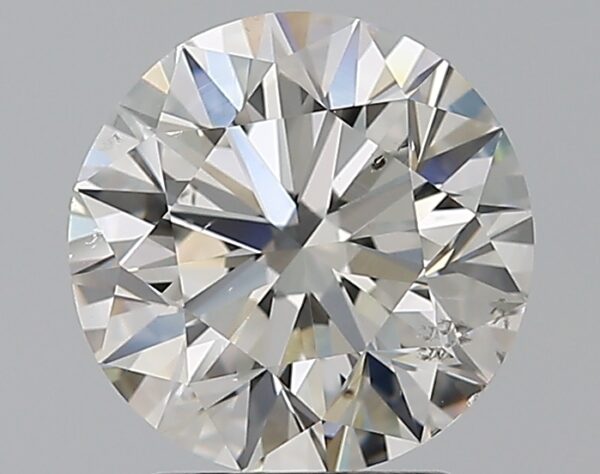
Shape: round
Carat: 2.2
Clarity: SI1
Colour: I
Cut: EX
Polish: EX
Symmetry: EX
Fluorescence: F
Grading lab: GIA
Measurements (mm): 8.22 x 8.28 x 5.19